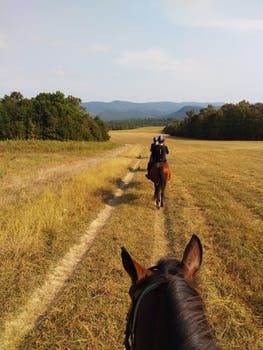
Label: No Watermark